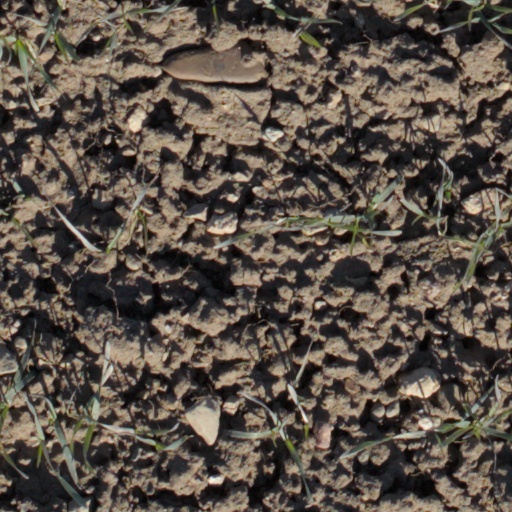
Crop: wheat